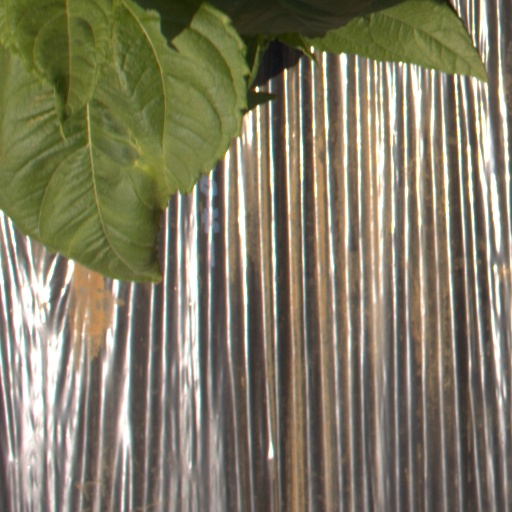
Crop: Jerusalem artichoke